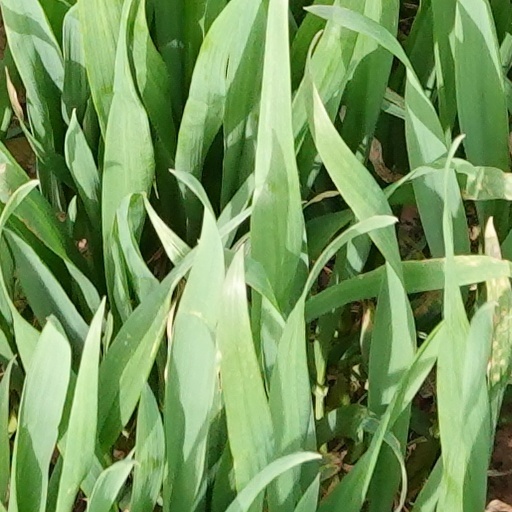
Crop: wheat